San Francisco Bay Area

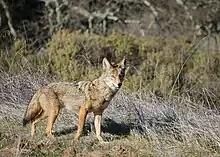
Coyote in the Arastradero Preserve

The Bay Area is located in the warm-summer Mediterranean climate zone (Köppen "Csb") that is a characteristic of California's coast, featuring mild to cool winters with occasional rainfall, and warm to hot, dry summers. It is largely influenced by the cold California Current, which penetrates the natural mountainous barrier along the coast by traveling through various gaps. In terms of precipitation, this means that the Bay Area has pronounced seasons. The winter season, which roughly runs between November and March, is the source of about 82% of annual precipitation in the area. In the South Bay and further inland, while the winter season is cool and mild, the summer season is characterized by warm sunny days, while in San Francisco and areas closer to the Golden Gate strait, the summer season is periodically affected by fog.